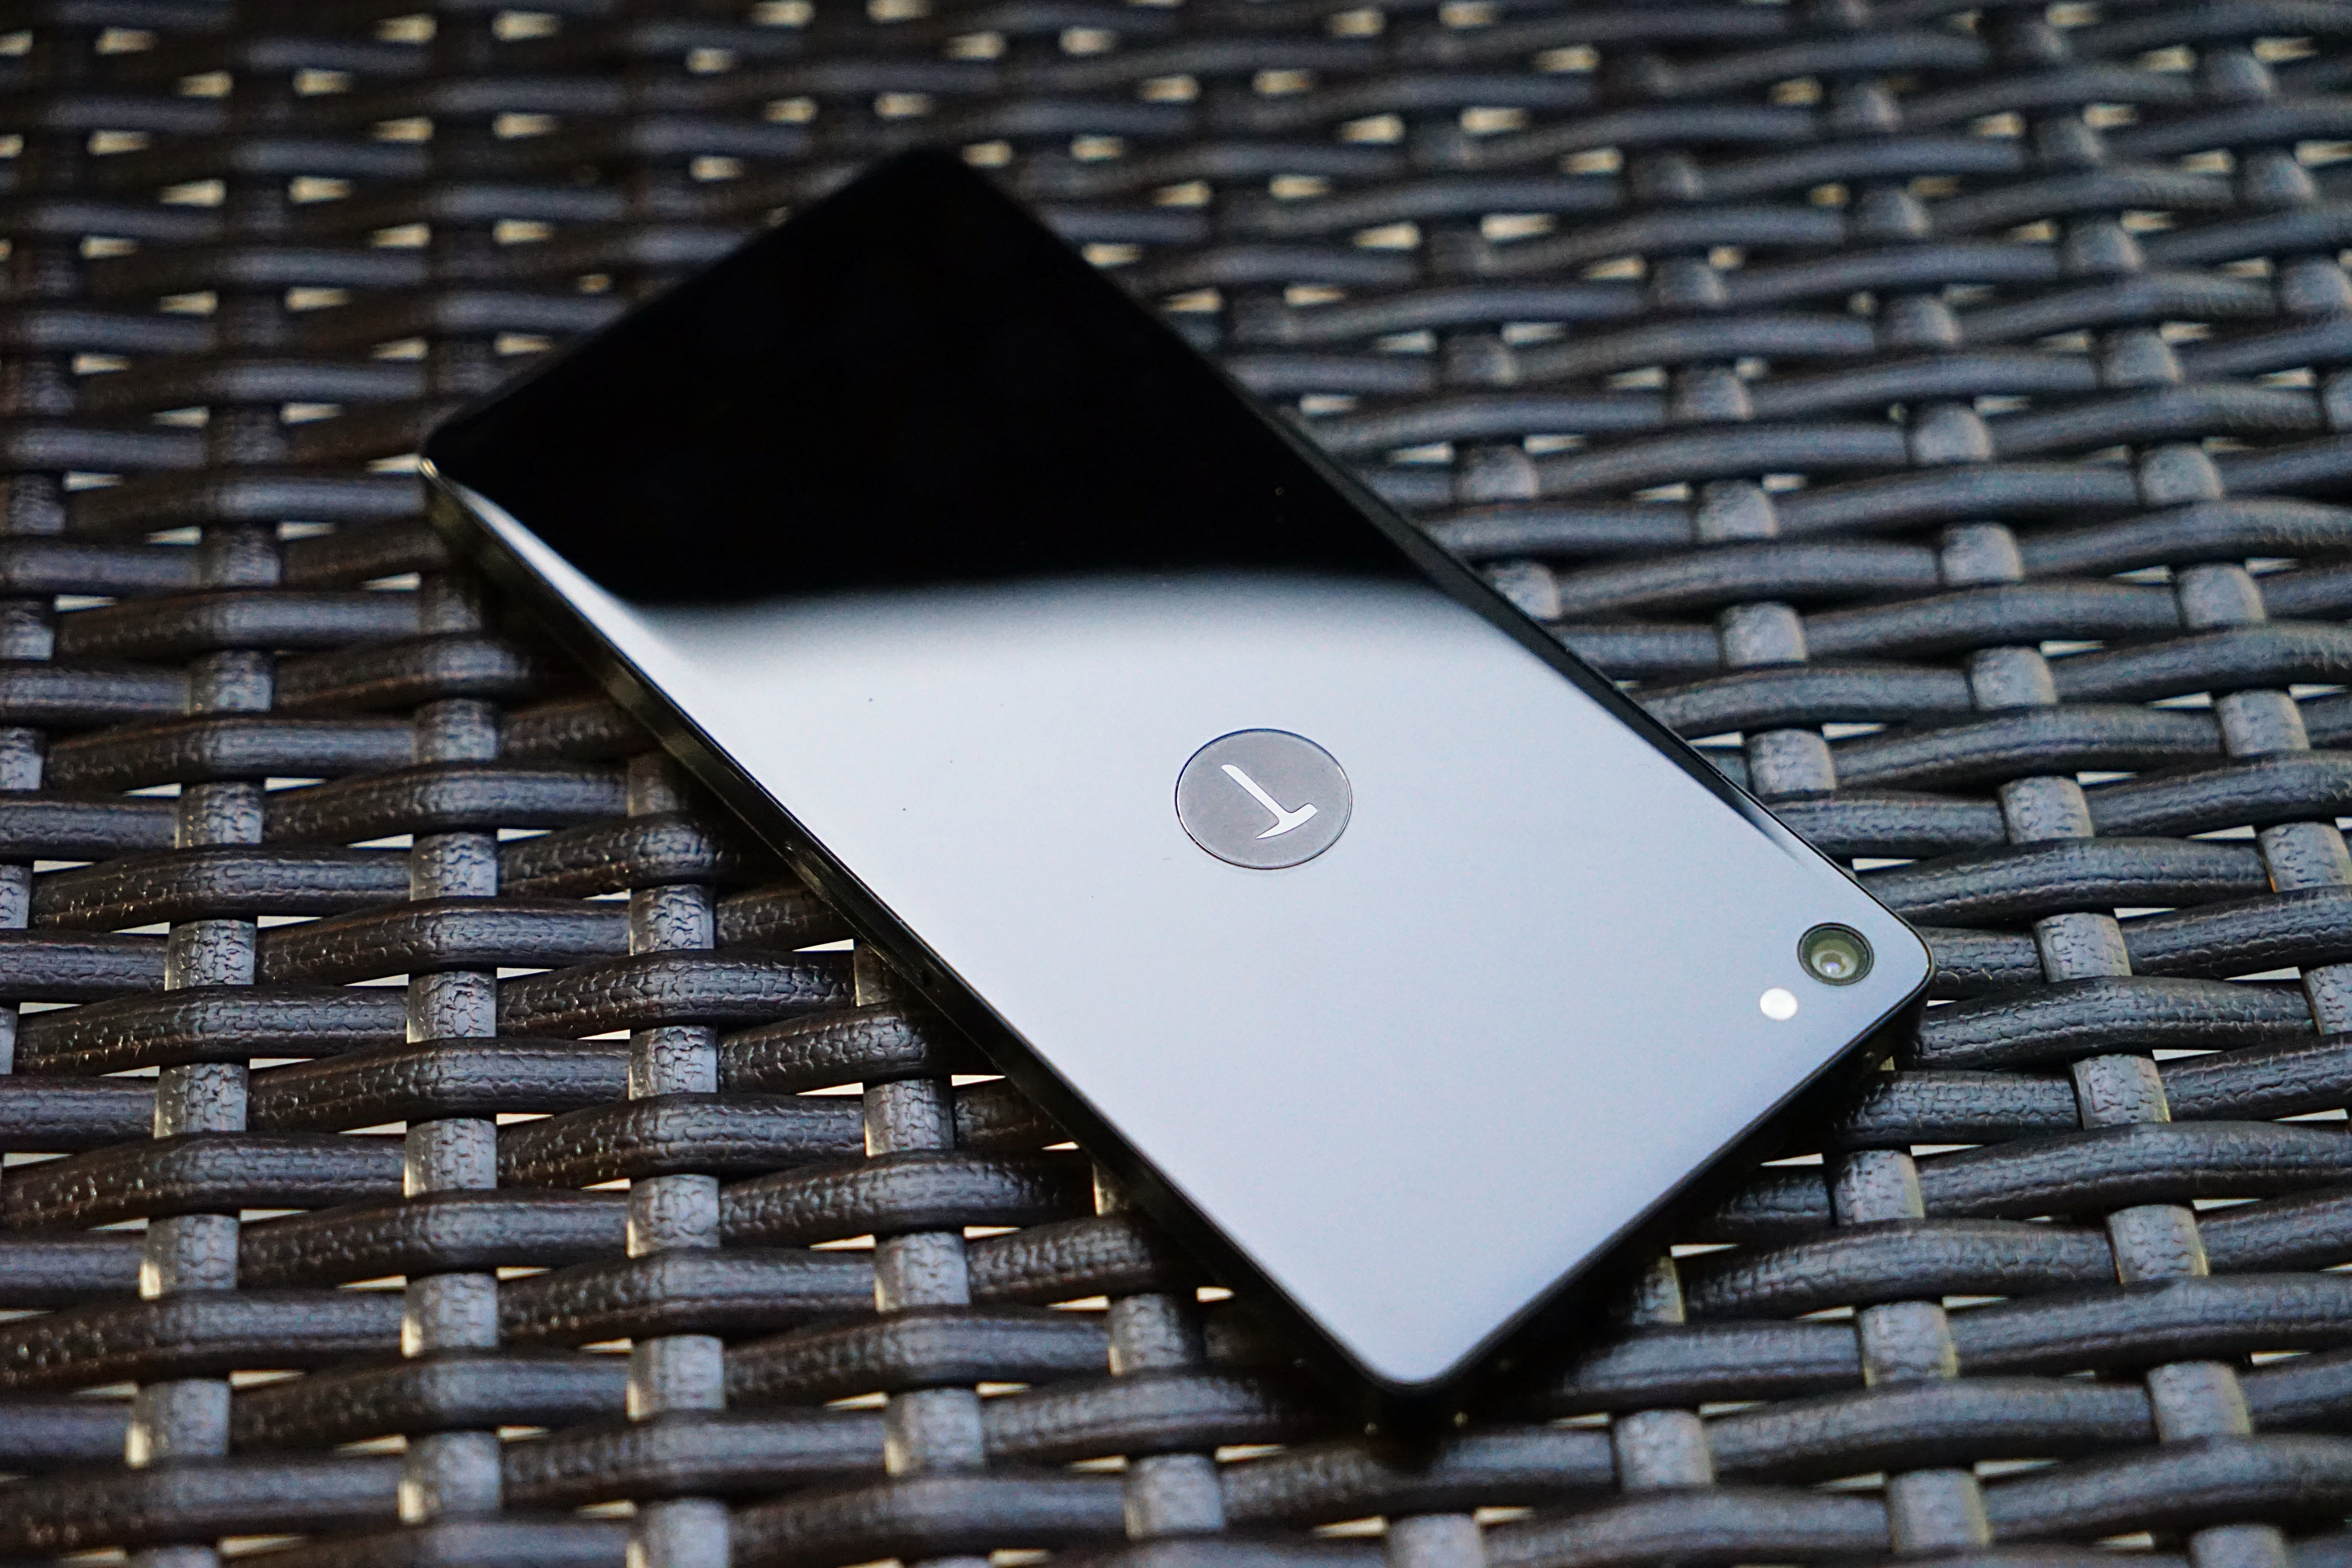
mobile, wood, technology, gadget, black, design, books, shape, application, smartisan, smartisan t1, personal computer hardware